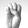
ASL letter: E